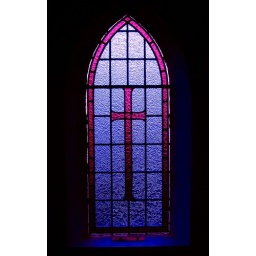
Stained glass window in Headford Church in Galway. Jan 2007.